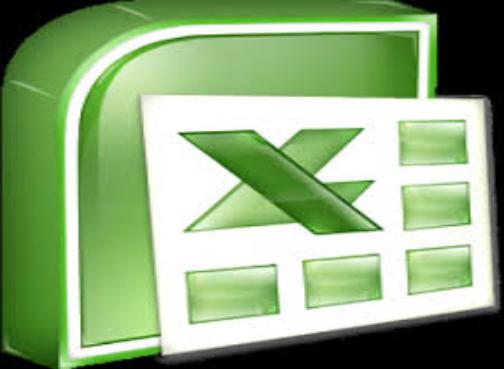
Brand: Excel
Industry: Others